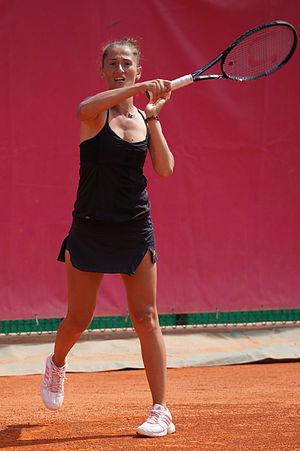
Alexandra Cadanțu, Cagnes-sur-Mer 2013
Alexandra Cadanțu, née le 3 mai 1990 à Bucarest, est une joueuse de tennis roumaine.